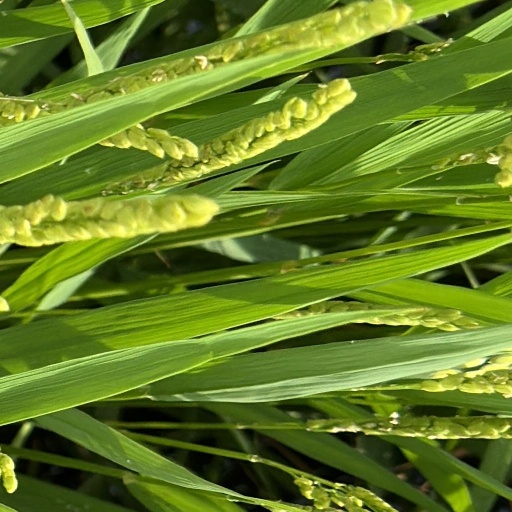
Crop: rice